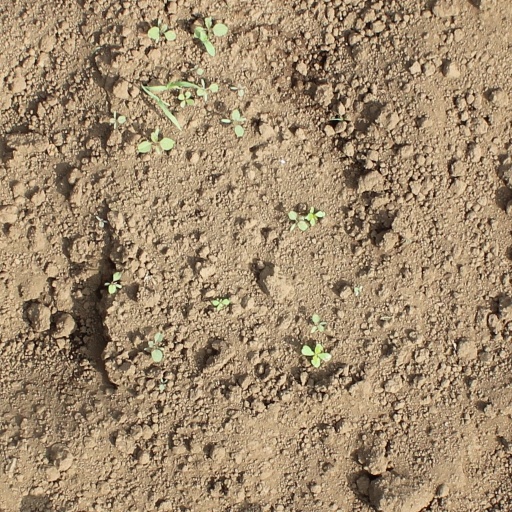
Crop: soybean